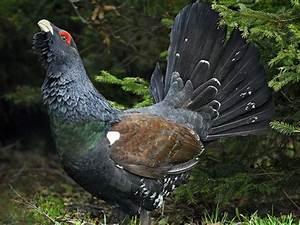
chicken